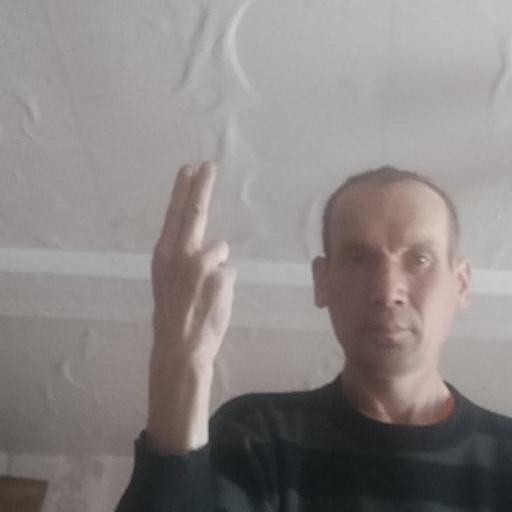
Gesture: two_up_inverted